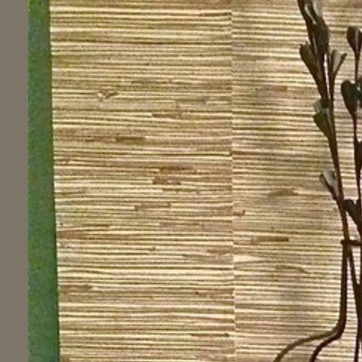
Material: wallpaper